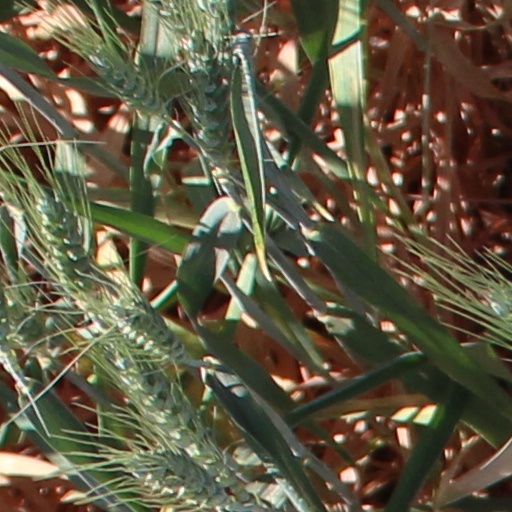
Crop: wheat